Polar vortex

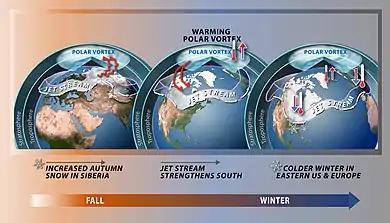
Polar vortex and weather impacts due to

Polar vortices are weakest during summer and strongest during winter. Extratropical cyclones that migrate into higher latitudes when the polar vortex is weak can disrupt the single vortex creating smaller vortices (cold-core lows) within the polar air mass. Those individual vortices can persist for more than a month.